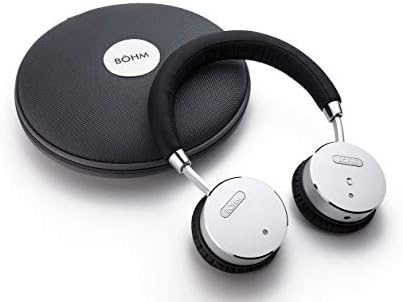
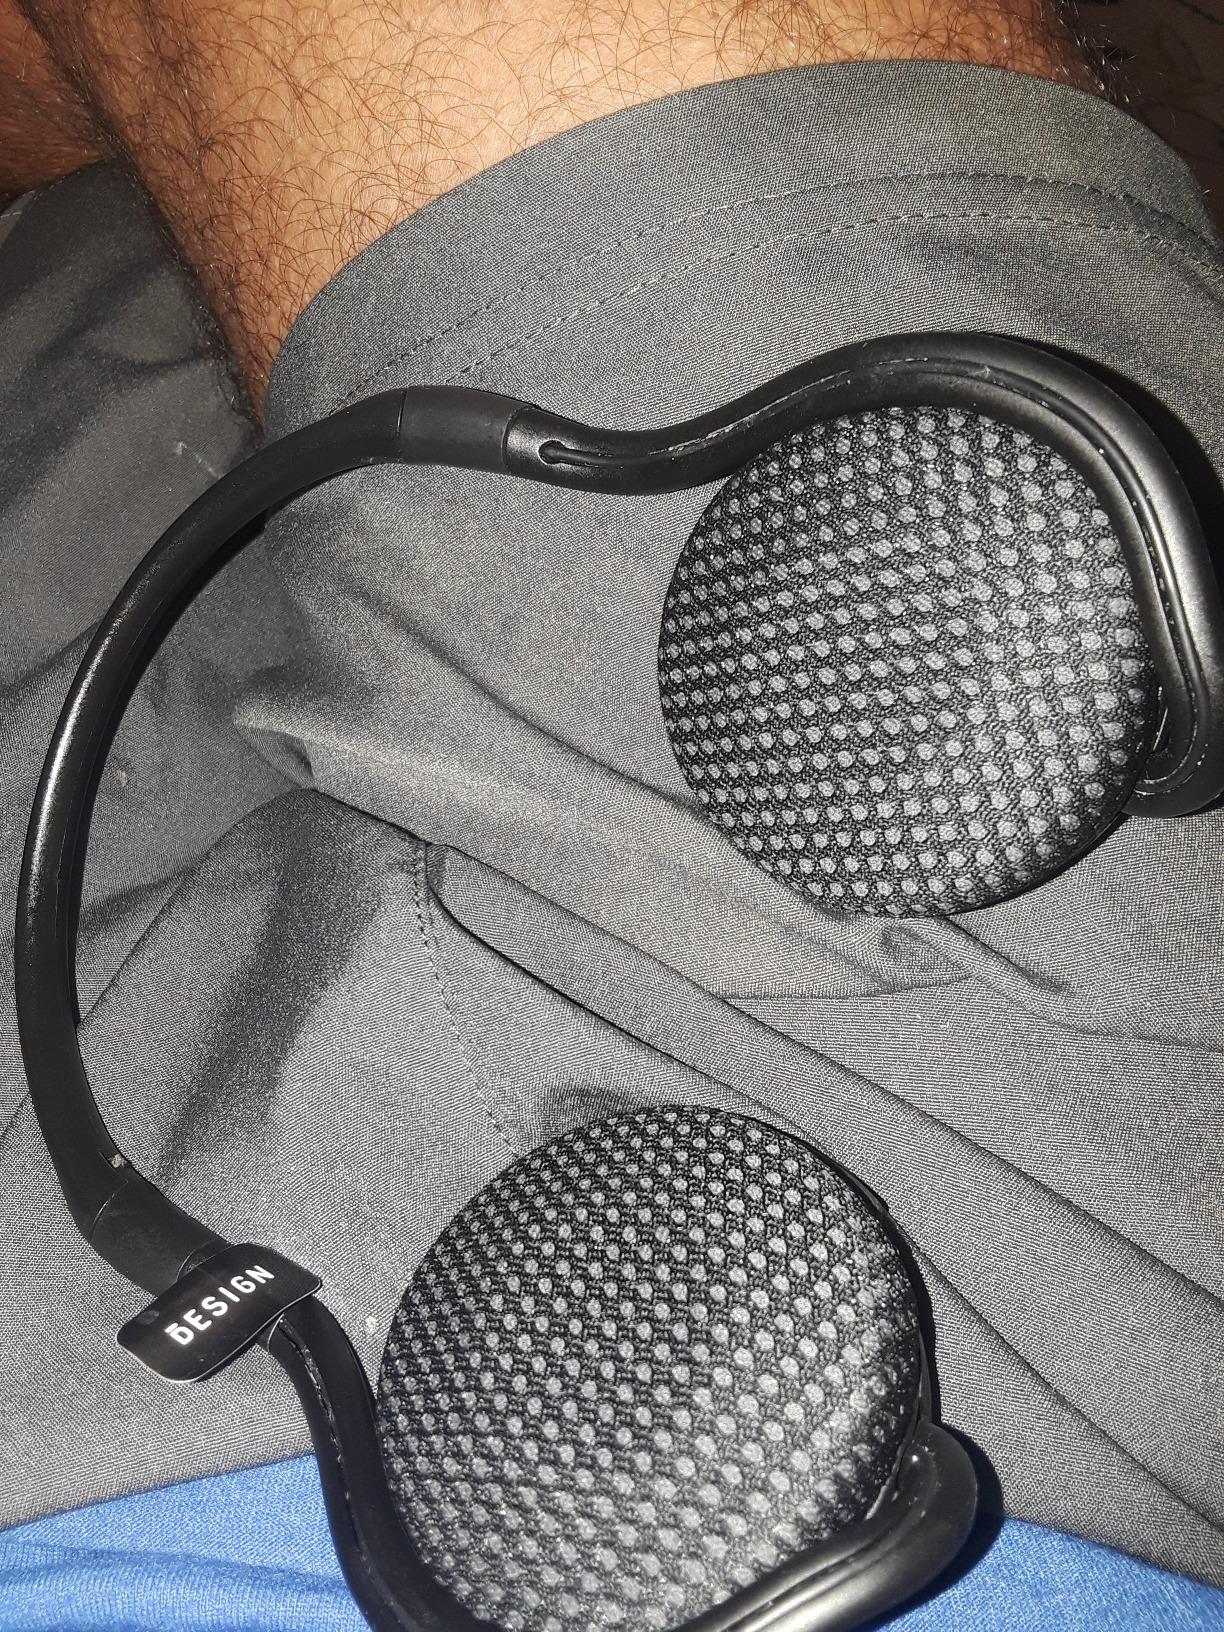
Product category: headphones
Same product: no